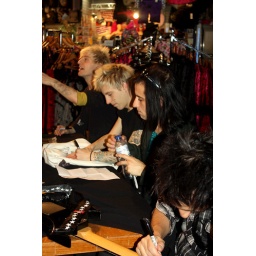
madina lake signing in blue banana, birmingham